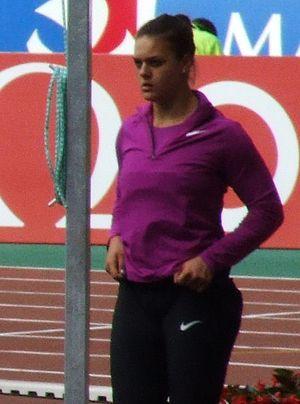
La lanceuse de disque croate Sandra Perkovic durant le Meeting Areva 2010, la neuvième étape de la Ligue de Diamant 2010 à Saint-Denis, Paris.